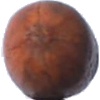
Label: nut_pecan